Beaufort Island

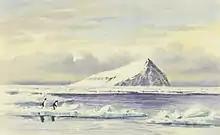
Beaufort Island (Watercolour 1911)

Beaufort Island is designated an Antarctic Specially Protected Area to preserve its natural ecological system and to protect its varied and numerous bird species. The island is isolated and difficult to access and is visited infrequently by people. It is largely undisturbed by direct human activity, and there have been fewer opportunities for the introduction of exotic species than other locations in the Ross Sea. Although some studies have been conducted on the island, it has not been comprehensively studied.